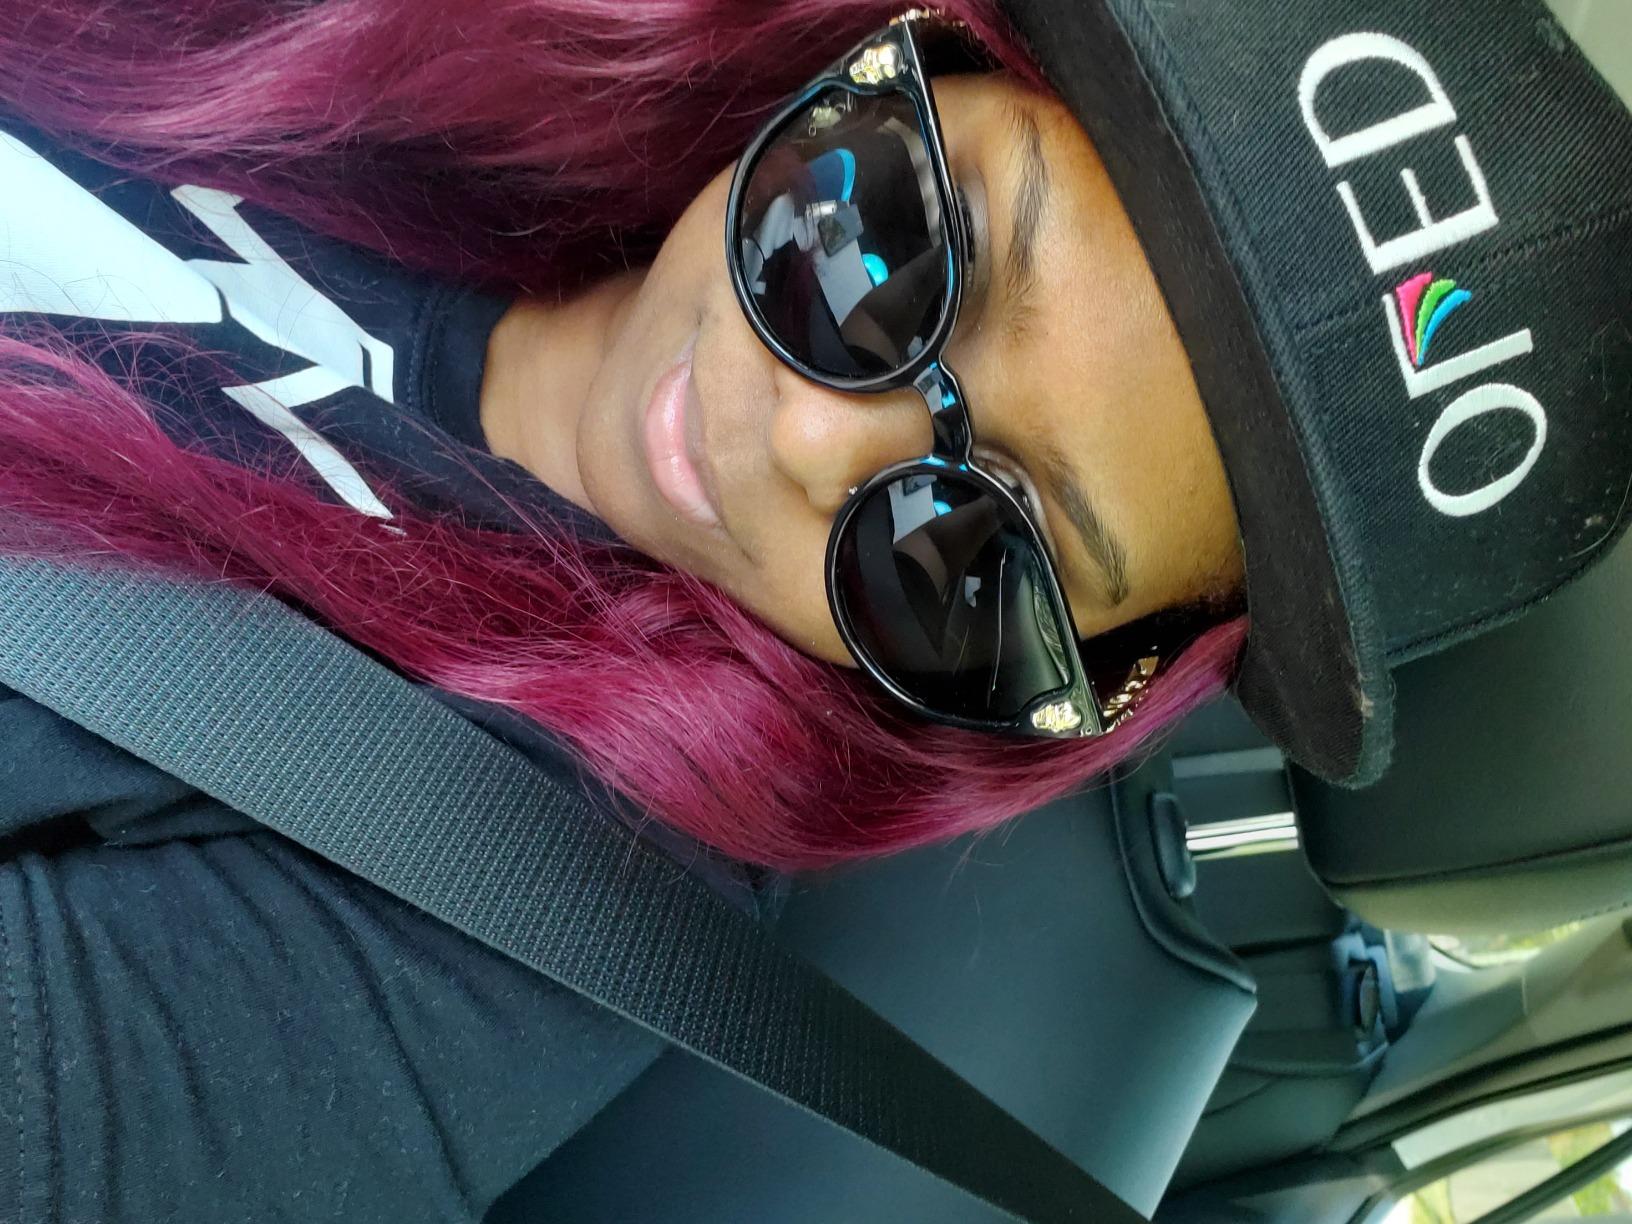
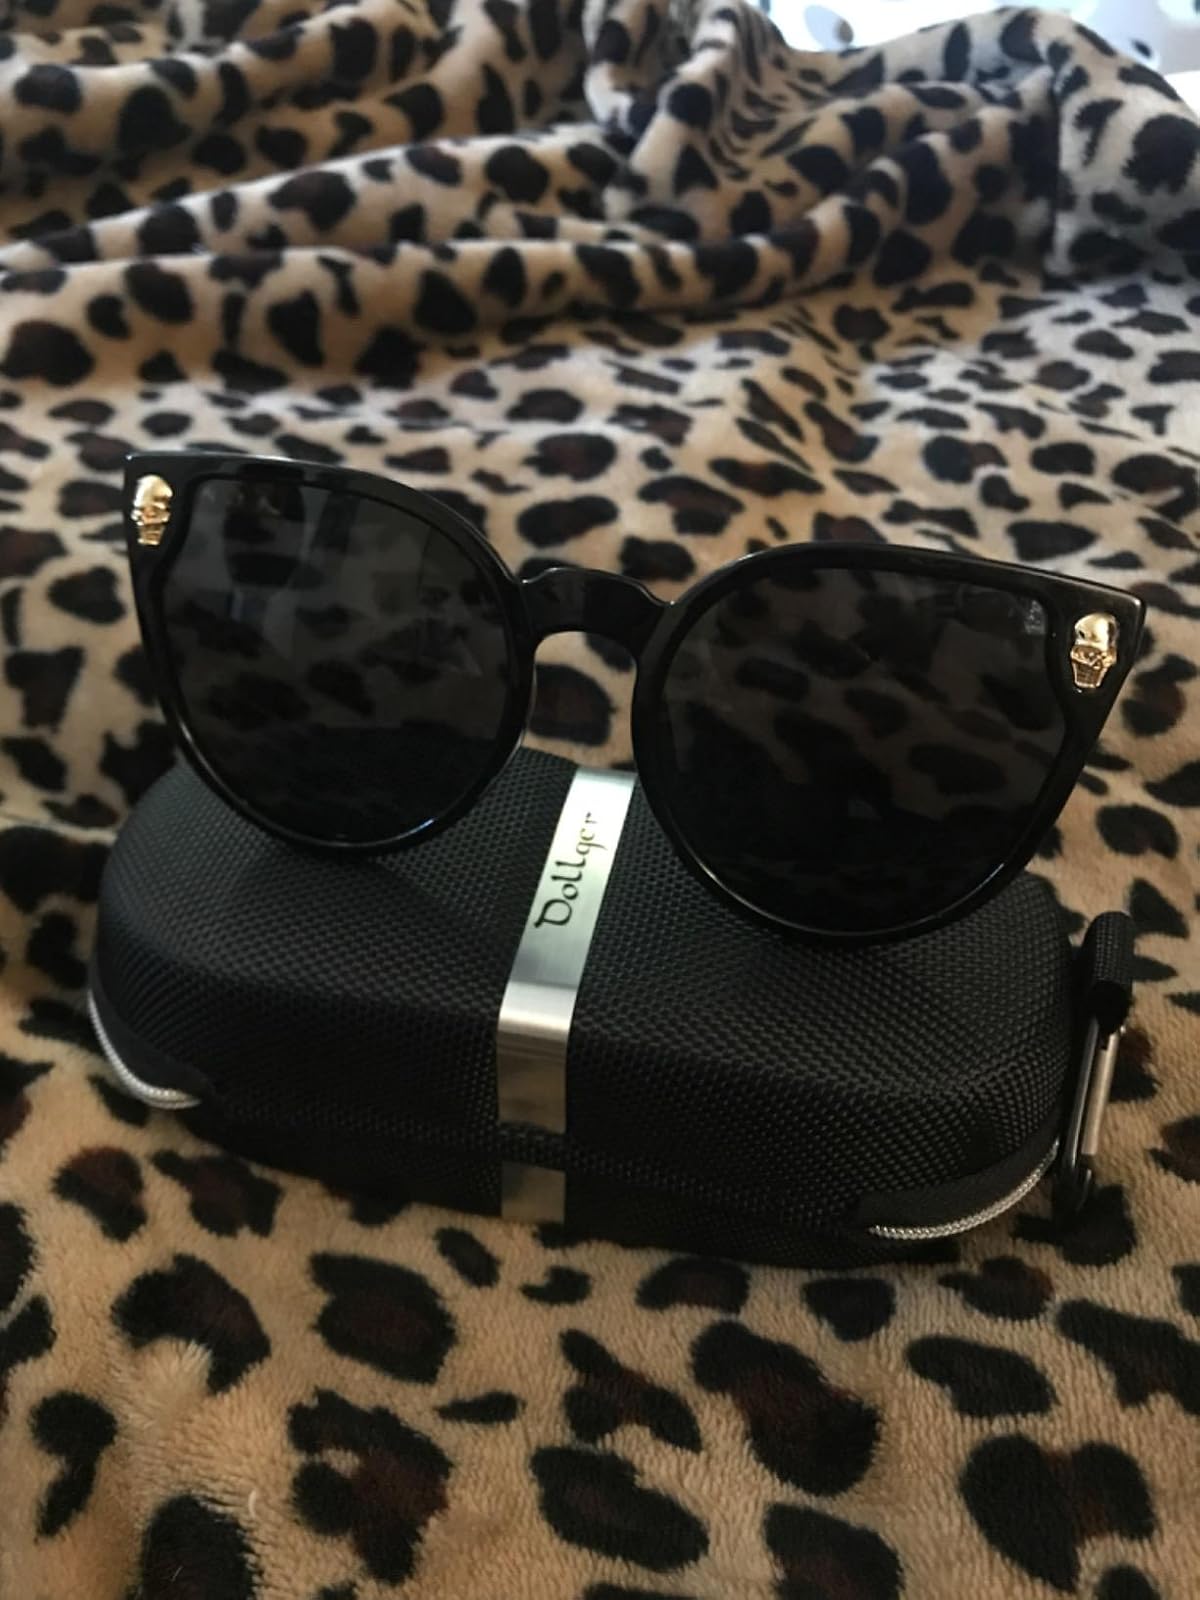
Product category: accessories_sunglasses
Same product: yes